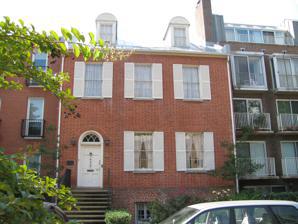
Building: Edward Simon Lewis House
Country: United States of America
Year built: 1815
Historic house in Washington, D.C., United States United States historic place Edward Simon Lewis House U.S. National Register of Historic Places Location 456 N Street, SW Washington, D.C. Coordinates 38°52′28.02″N 77°1′4.98″W / 38.8744500°N 77.0180500°W / 38.8744500; -77.0180500 Built c. 1815 Architectural style Federal NRHP reference No. 73002094 Added to NRHP July 23, 1973 The Edward Simon Lewis House is an historic house, located at 456 N Street, Southwest, Washington, D.C. in the Southwest Waterfront neighborhood. History The house was completed around 1815 and renovated in 1966. It has been listed on the District of Columbia Inventory of Historic Sites since 1964 and it was listed on the National Register of Historic Places in 1973. Edward Simon Lewis House in 1936 References